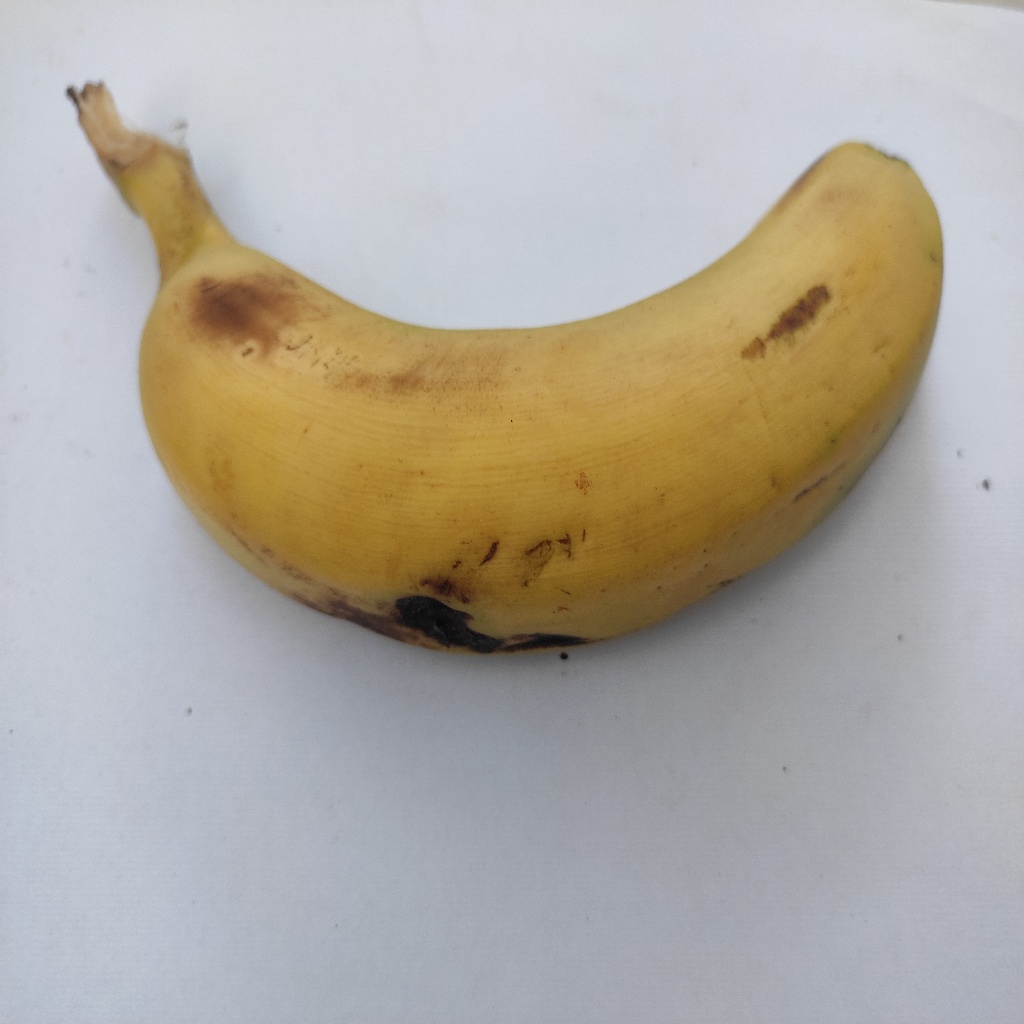
Crop: banana
Quality class: Class_A